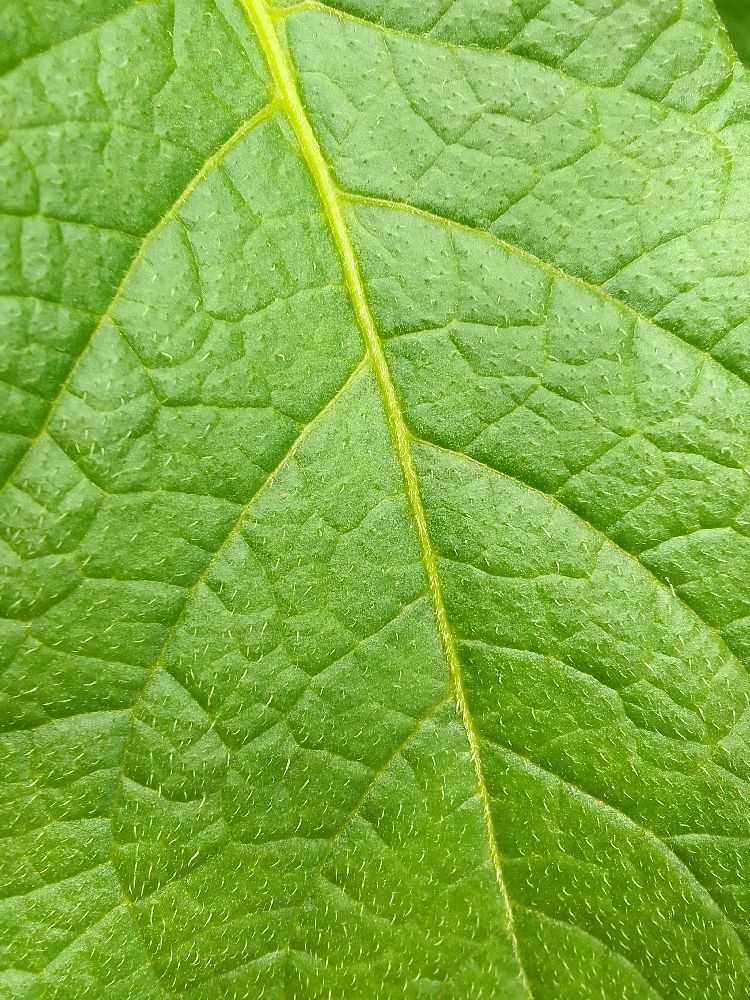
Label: Healthy